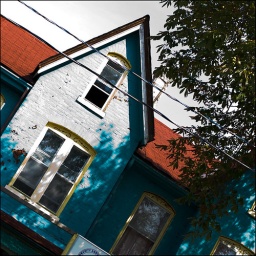
... a house for Mr O. Happy birthday in orange and blue :)